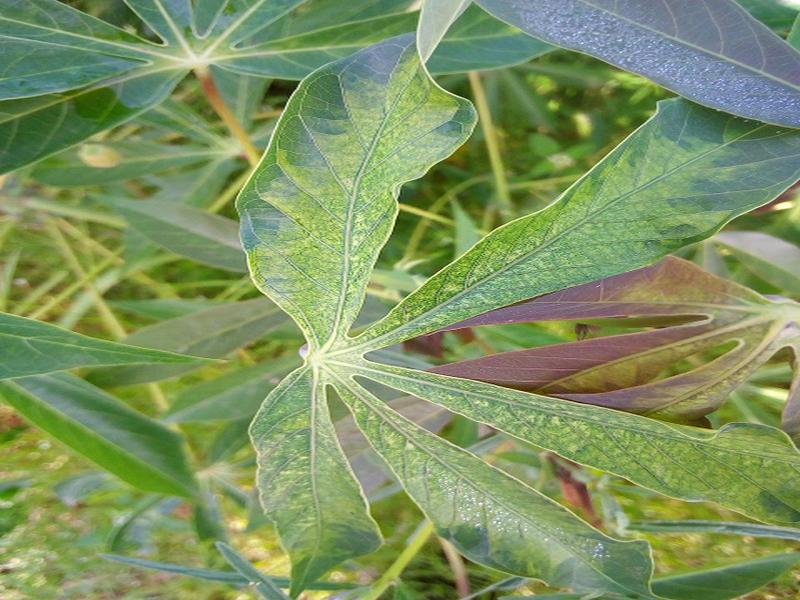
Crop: cassava
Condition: mosaic_disease